Marianella Bargilli

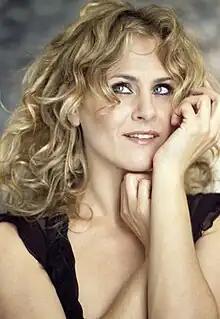
Marianella Bargilli in 2008

From May 2015 she plays the role of Rosaura in Il bugiardo of Goldoni, directed by Alfredo Arias. The show debuted at the Napoli Teatro Festival Italia in June 2015. In the same year she plays the role of Donata in fiction Baciato dal sole, directed by Antonello Grimaldi, aired from February 22, 2016, on Rai 1.